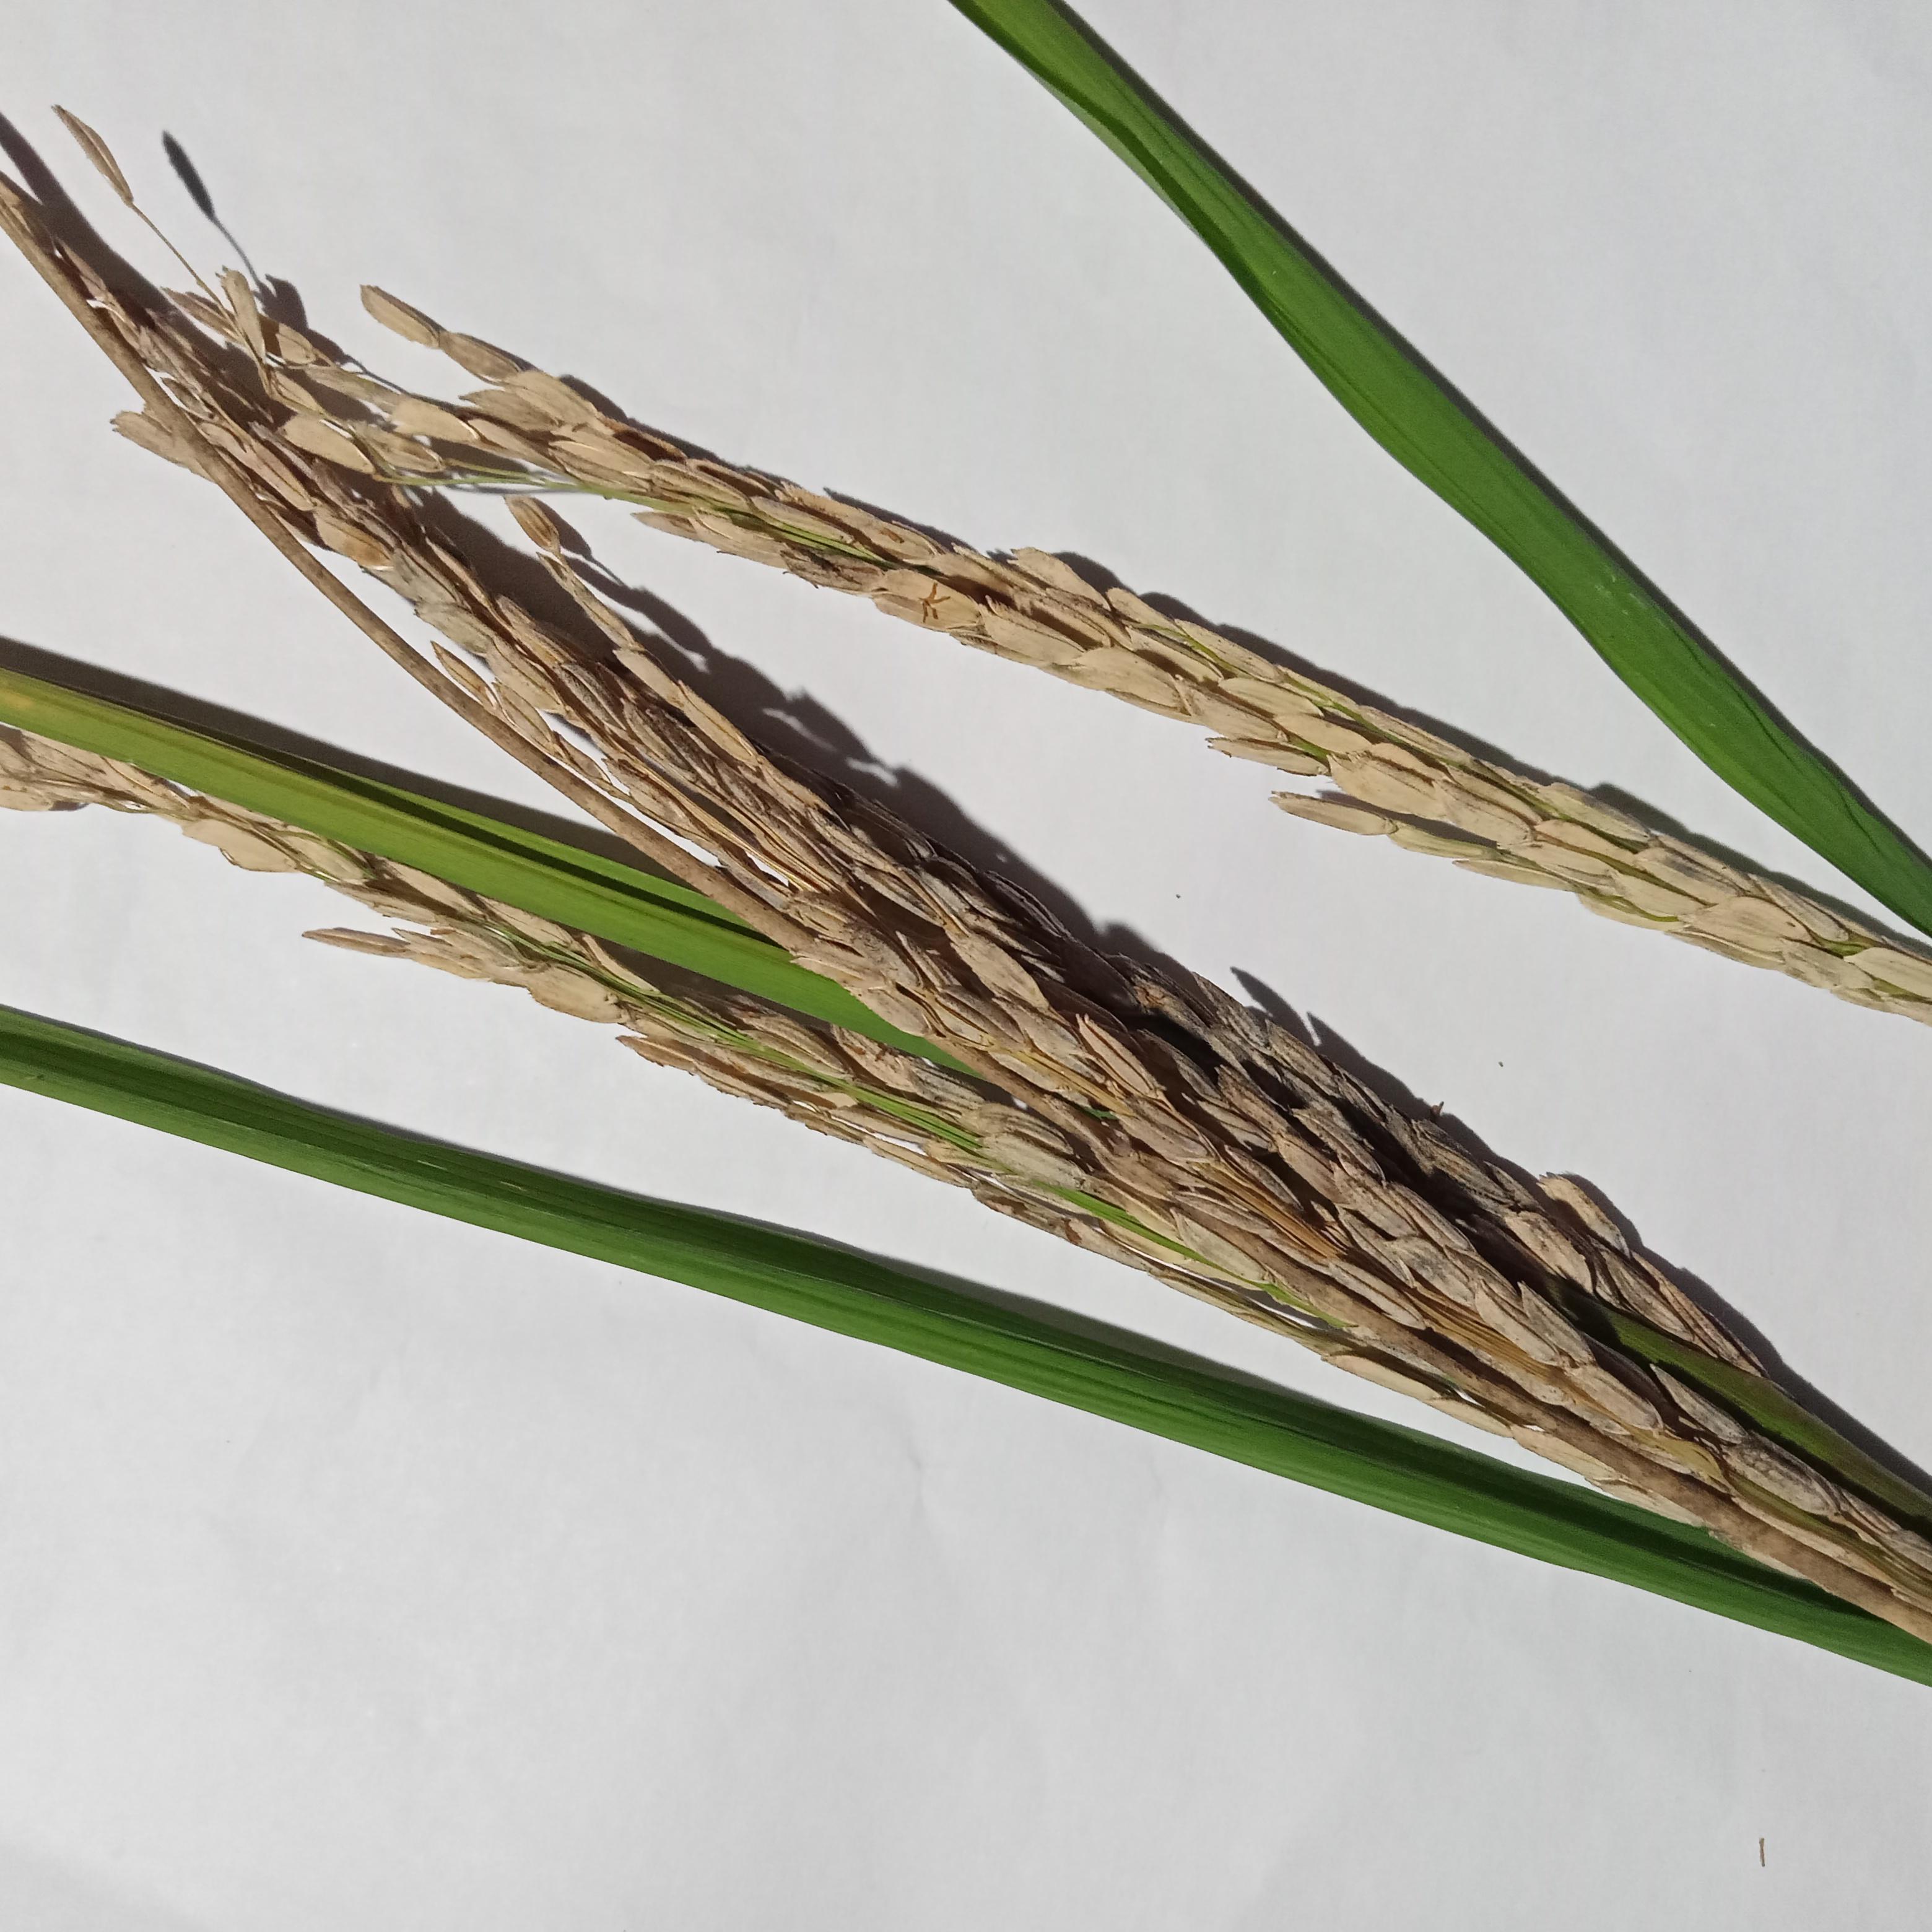
Label: Rice___Neck_Blast